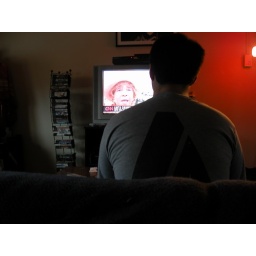
Andrew being destroyed by the sinister red light of my television